Education policy of the United States

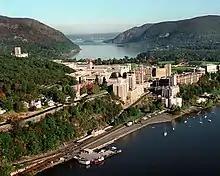
Campus of the federally run United States Military Academy

Elementary and secondary education in the United States is governed by the Elementary and Secondary Education Act and its subsequent amendments. The largest component of the Elementary and Secondary Education Act is Title I, which provides federal funding for schools in low income areas. Other titles in the Elementary and Secondary Education Act provide for libraries, instructional materials, teachers, educational research and development, and administrative spending for state education agencies. Under the Bilingual Education Act, the Elementary and Secondary Education Act also provides support for students of limited English proficiency. Since 2015, the Elementary and Secondary Education Act has operated under the Every Student Succeeds Act. This revision of the act continues to provide financial assistance for underprivileged students, requires academic standards designed for college and career preparation, and provides support to increase access to preschool.